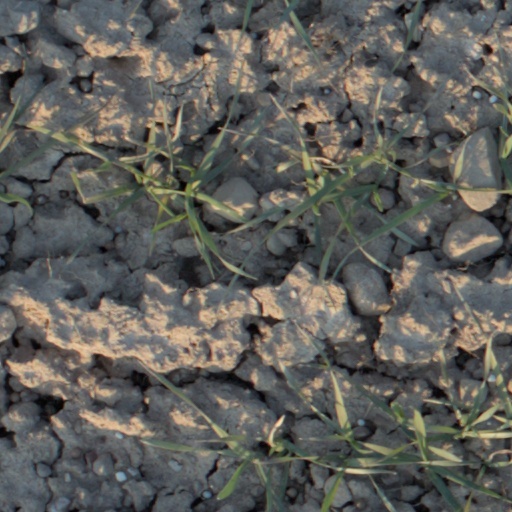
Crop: wheat